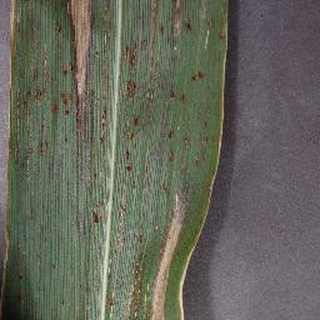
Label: corn_northern_leaf_blight